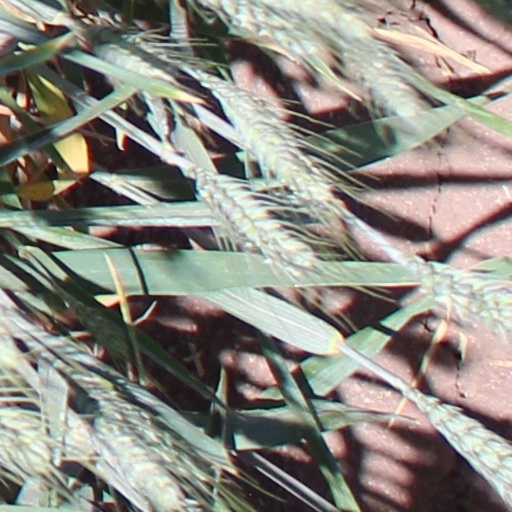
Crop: wheat